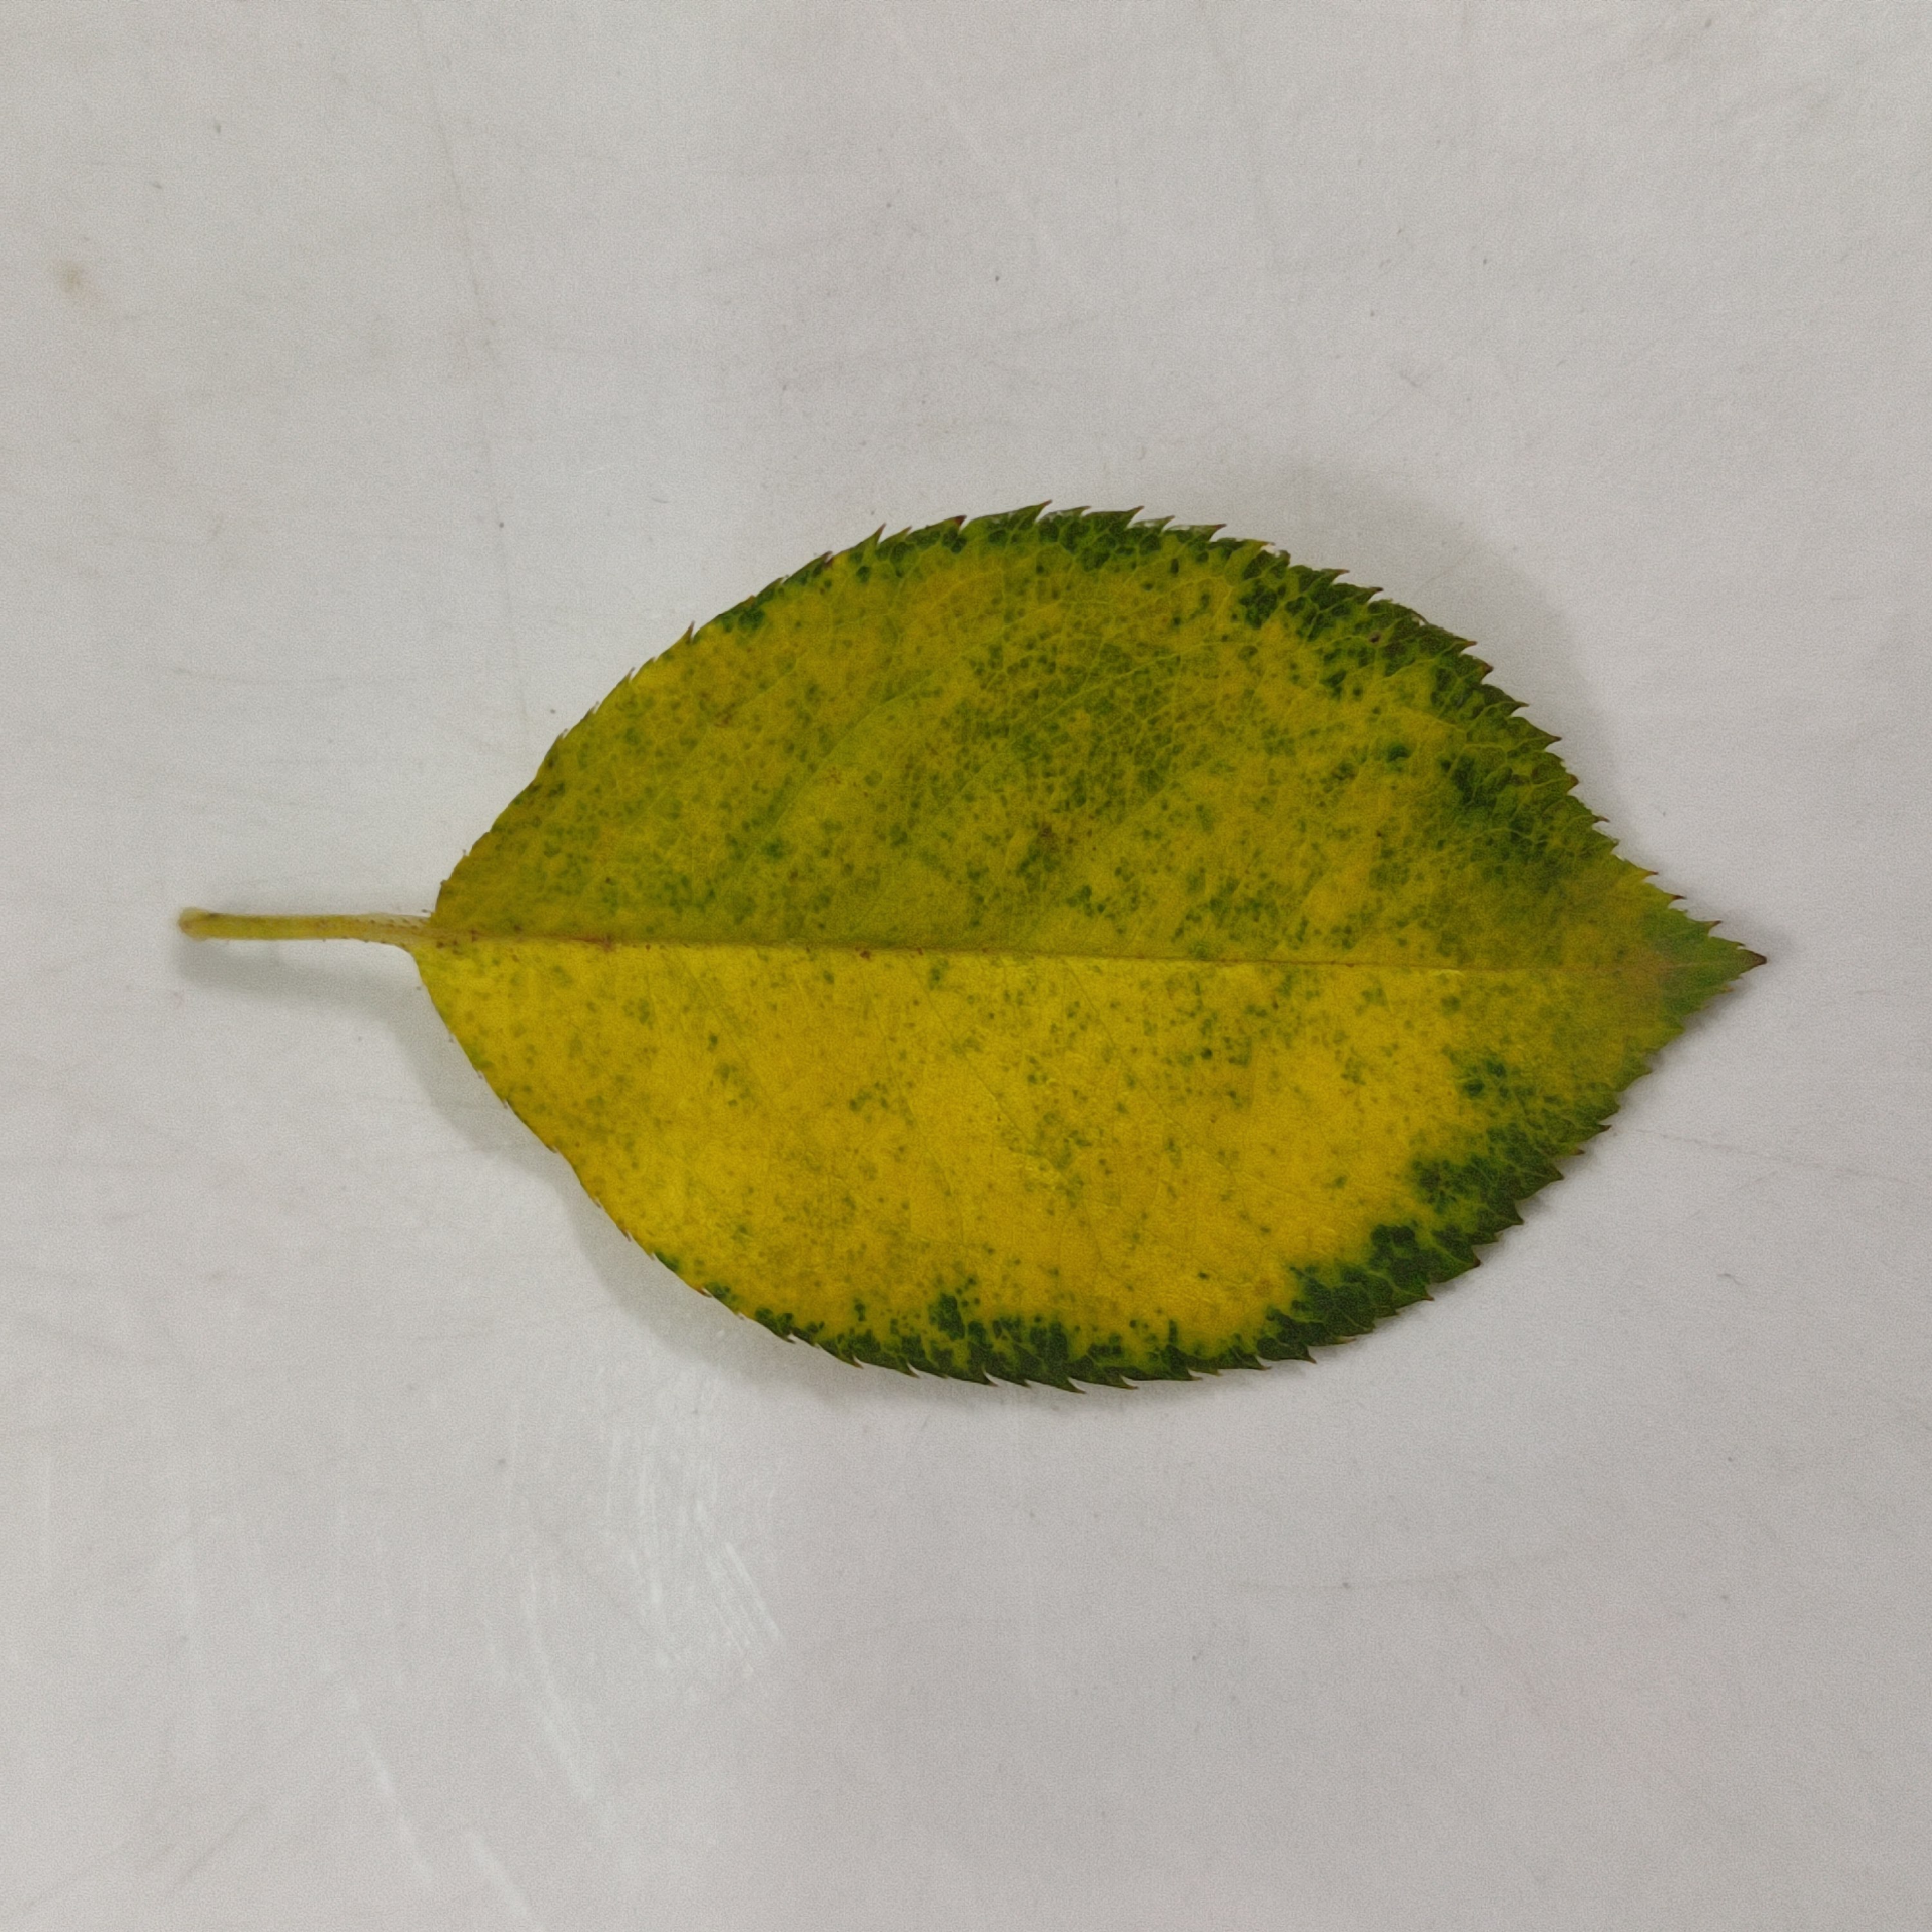
Label: Yellow Mosaic Virus